Lucas Black

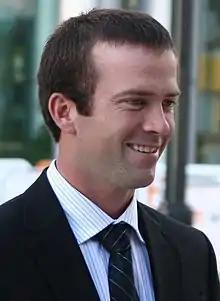
Black at the 2009 Toronto Film Festival

Lucas Black (born November 29, 1982) is an American actor. He plays Sean Boswell in the films for "Fast & Furious", including "" (2006), "Furious 7" (2015), and "F9" (2021). He also stars in various television series aired on CBS, including "American Gothic" (1995–1996) and "" (2014–2019). His other notable films include "Sling Blade" (1996), "Flash" (1997), "Our Friend, Martin", "Crazy in Alabama" (both 1999), "All the Pretty Horses" (2000), "Cold Mountain" (2003), "Friday Night Lights" (2004), "Jarhead" (2005), "Get Low" (2009), "Legion" (2010), "Seven Days in Utopia" (2011), "42" (2013), "Unsung Hero" (2024).